Marly-sur-Arroux

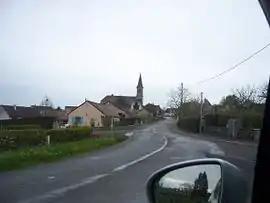
A general view of Marly-sur-Arroux

Marly-sur-Arroux (literally "Marly on Arroux") is a commune in the Saône-et-Loire department in the region of Bourgogne-Franche-Comté in eastern France.